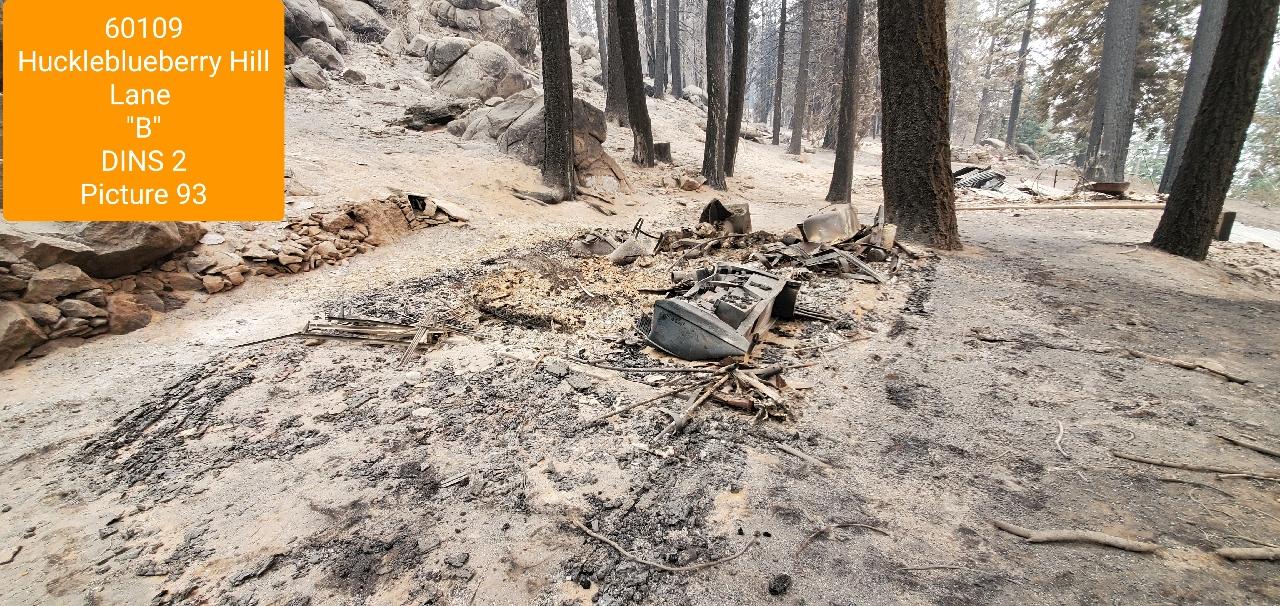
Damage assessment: destroyed